Zeesenboot

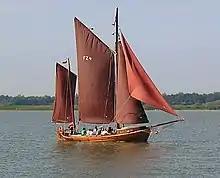
A "zeesenboot"

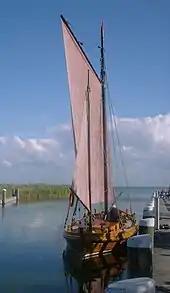
The zeesboot "Sannert" in Ahrenshoop-Althagen harbour

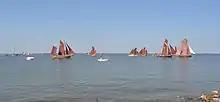
50th Zeesenboot Regatta in Bodstedt

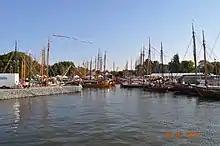
The boats in the harbour after the regatta with participants' pennants on the masts

A Zeesenboot (plural "Zeesenboote"), in plattdeutsch "Zeesboot" (pl: "Zeesboote") or "Zeeskahn" (pl.: "Zeeskähne"), is a usually 10-metre-long, wide-hulled sailing boat of a type known as a "Haffboot". The name is derived from the type of fishing gear used, known as a "zeese". The sailing boat is designed for relatively protected, shallow waters. Today "zeesenboote" are mainly used for leisure sailing.